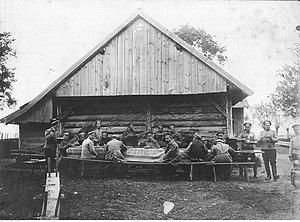
La bataille de Rovno ou de Rivne est une opération de la Première Guerre mondiale sur le front de l'Est, survenue pendant l'automne 1915 dans le secteur de Rivne, à la frontière de la Galicie austro-hongroise et de la Volhynie russe, en Ukraine actuelle. Elle oppose l'Autriche-Hongrie, soutenue par l'Empire allemand, à l'Empire russe. L'offensive de l'armée austro-hongroise, qui cherche à exploiter ses succès de l'été 1915, se heurte à une forte contre-attaque de l'armée russe et elle n'est sauvée de la déroute que par l'intervention de renforts de l'armée allemande.